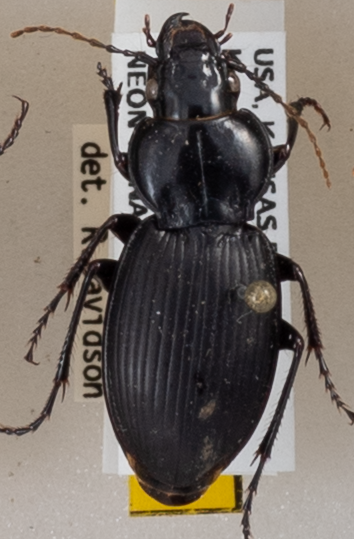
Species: Cyclotrachelus sodalis colossus
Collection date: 2020-07-01
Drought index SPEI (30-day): -0.674
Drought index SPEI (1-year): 0.786
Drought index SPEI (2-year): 1.85